Dachan Food (Asia)

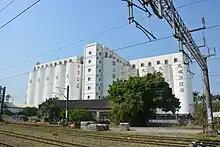
A salad oil factory of Dachan next to Yongkang railway station in Tainan.

Dachan Food (Asia) Limited is one of the largest chicken meat products and feeds suppliers in China. It is a mainland China-based subsidiary of Taiwan-based Dachan Great Wall Enterprise. It engages in animal feed production, chicken meat processing, and supply of ultra-processed food. Kentucky Fried Chicken and McDonald's are its major clients.